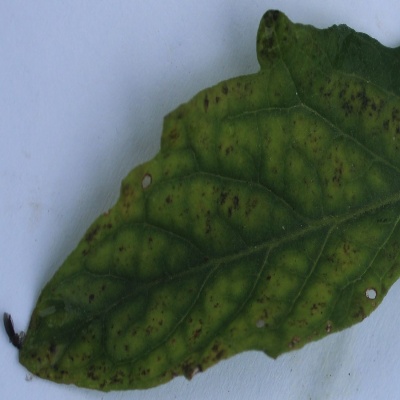
Crop: Tomato
Condition: septoria leaf spot